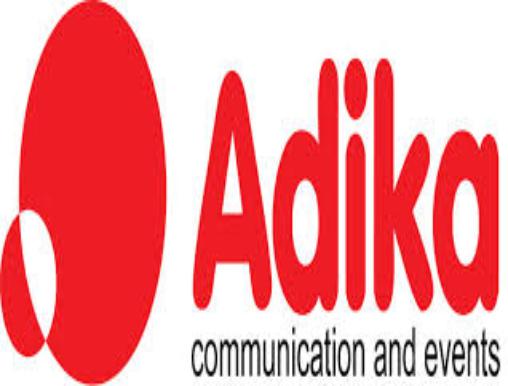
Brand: adika
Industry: Leisure